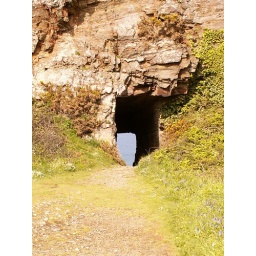
window in the rock